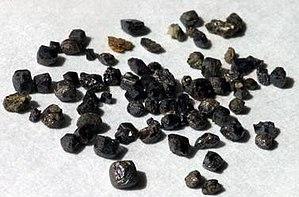
Le titanate de strontium est un oxyde de titane et de strontium de formule SrTiO₃. Il existe à l'état naturel — on parle alors de tausonite, mais les cristaux habituellement utilisés sont des cristaux de synthèse. Le titanate de strontium pur cristallise dans une structure pérovskite, cubique à température et pression ambiante, et se présente sous la forme d'un cristal transparent. La tausonite présente elle une couleur sombre qui dépend des impuretés qu'elle contient.